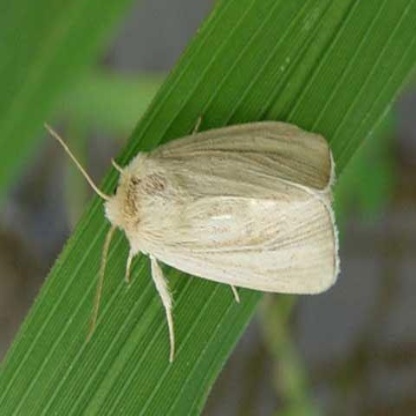
Nhãn: Sâu đục thân (Sọc nâu )( Chilo suppressalis )